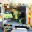
Label: ambulance